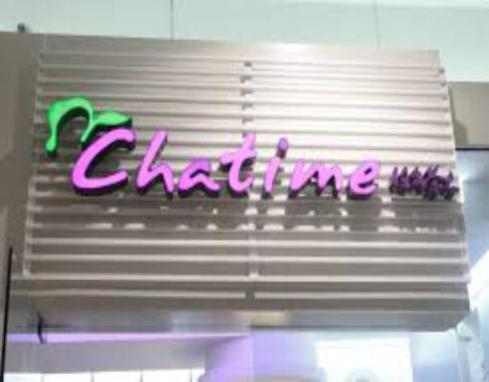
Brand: chatime
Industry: Food